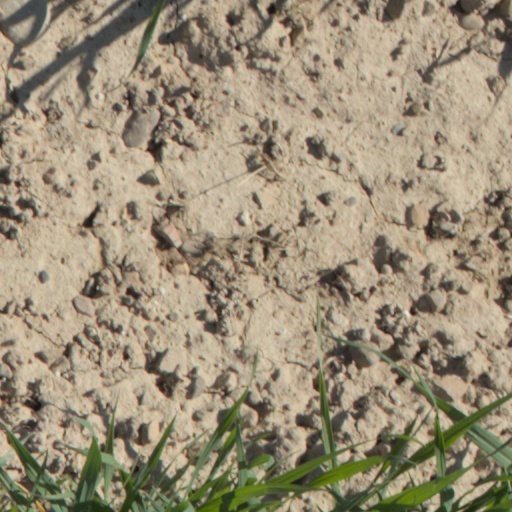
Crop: wheat